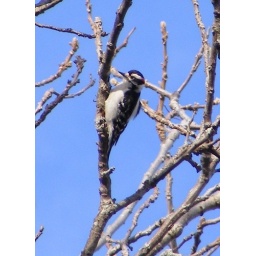
A male downy woodpecker near my house.